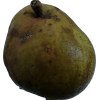
Label: pear